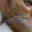
Label: cat